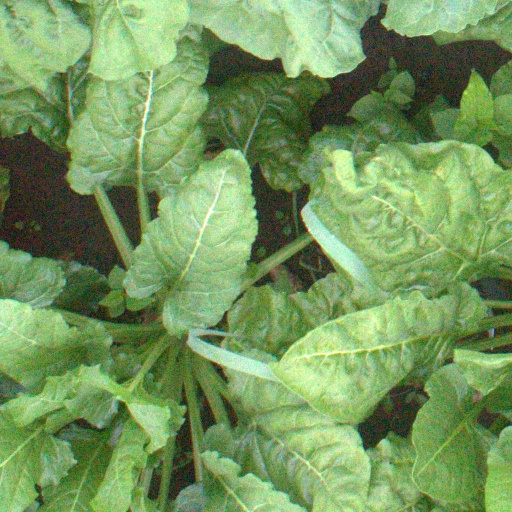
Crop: sugar beet